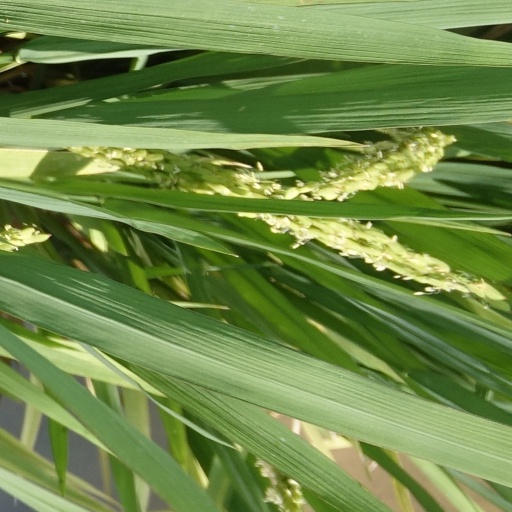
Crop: rice